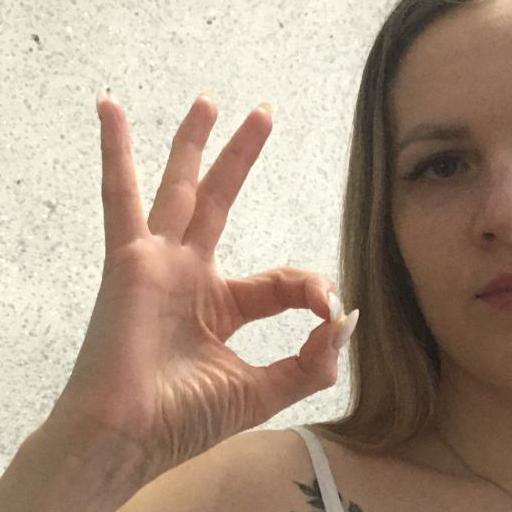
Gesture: ok